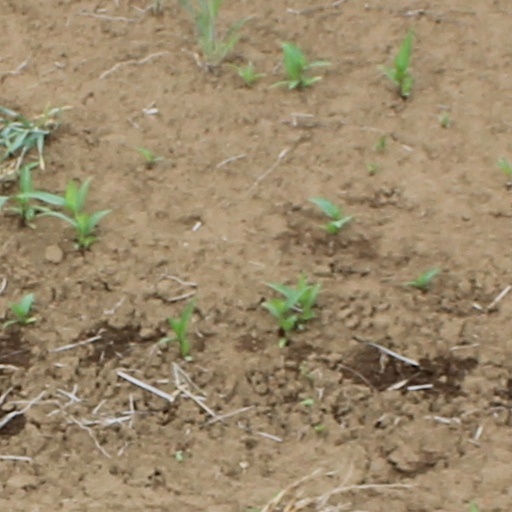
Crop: wheat